Question: How many cops are on the street?
Tambaya: Ma aikatan tsaro nawa ne a kan titin?
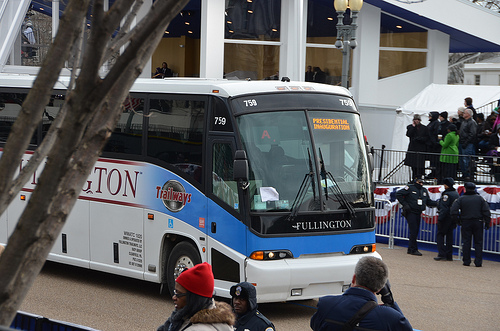
Answer: 3
Amsa: 3